Butter Lamp

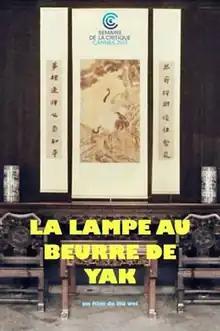
Film poster for "Butter Lamp"

Butter Lamp is a 2013 Chinese-French short drama film directed by Hu Wei. It was nominated for the Academy Award for Best Live Action Short Film at the 87th Academy Awards. The film was shot in a single location and with an entire cast of non-professional actors.